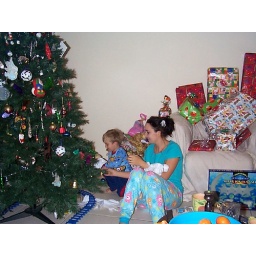
There's a train under the tree